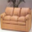
Label: couch